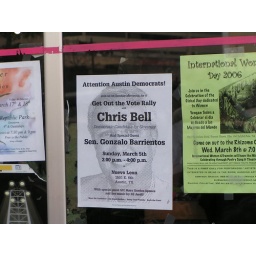
Chris Bell sign in Las Manitas window